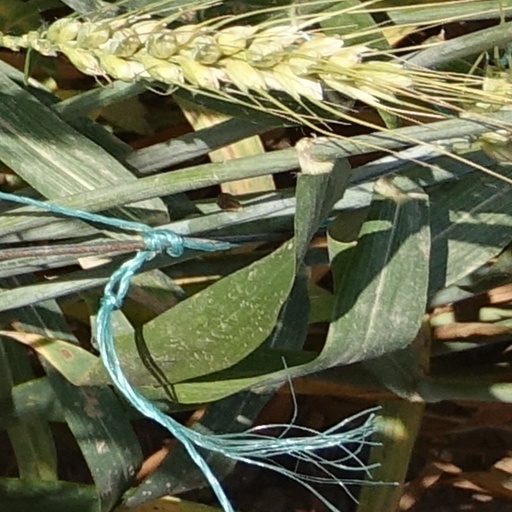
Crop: wheat